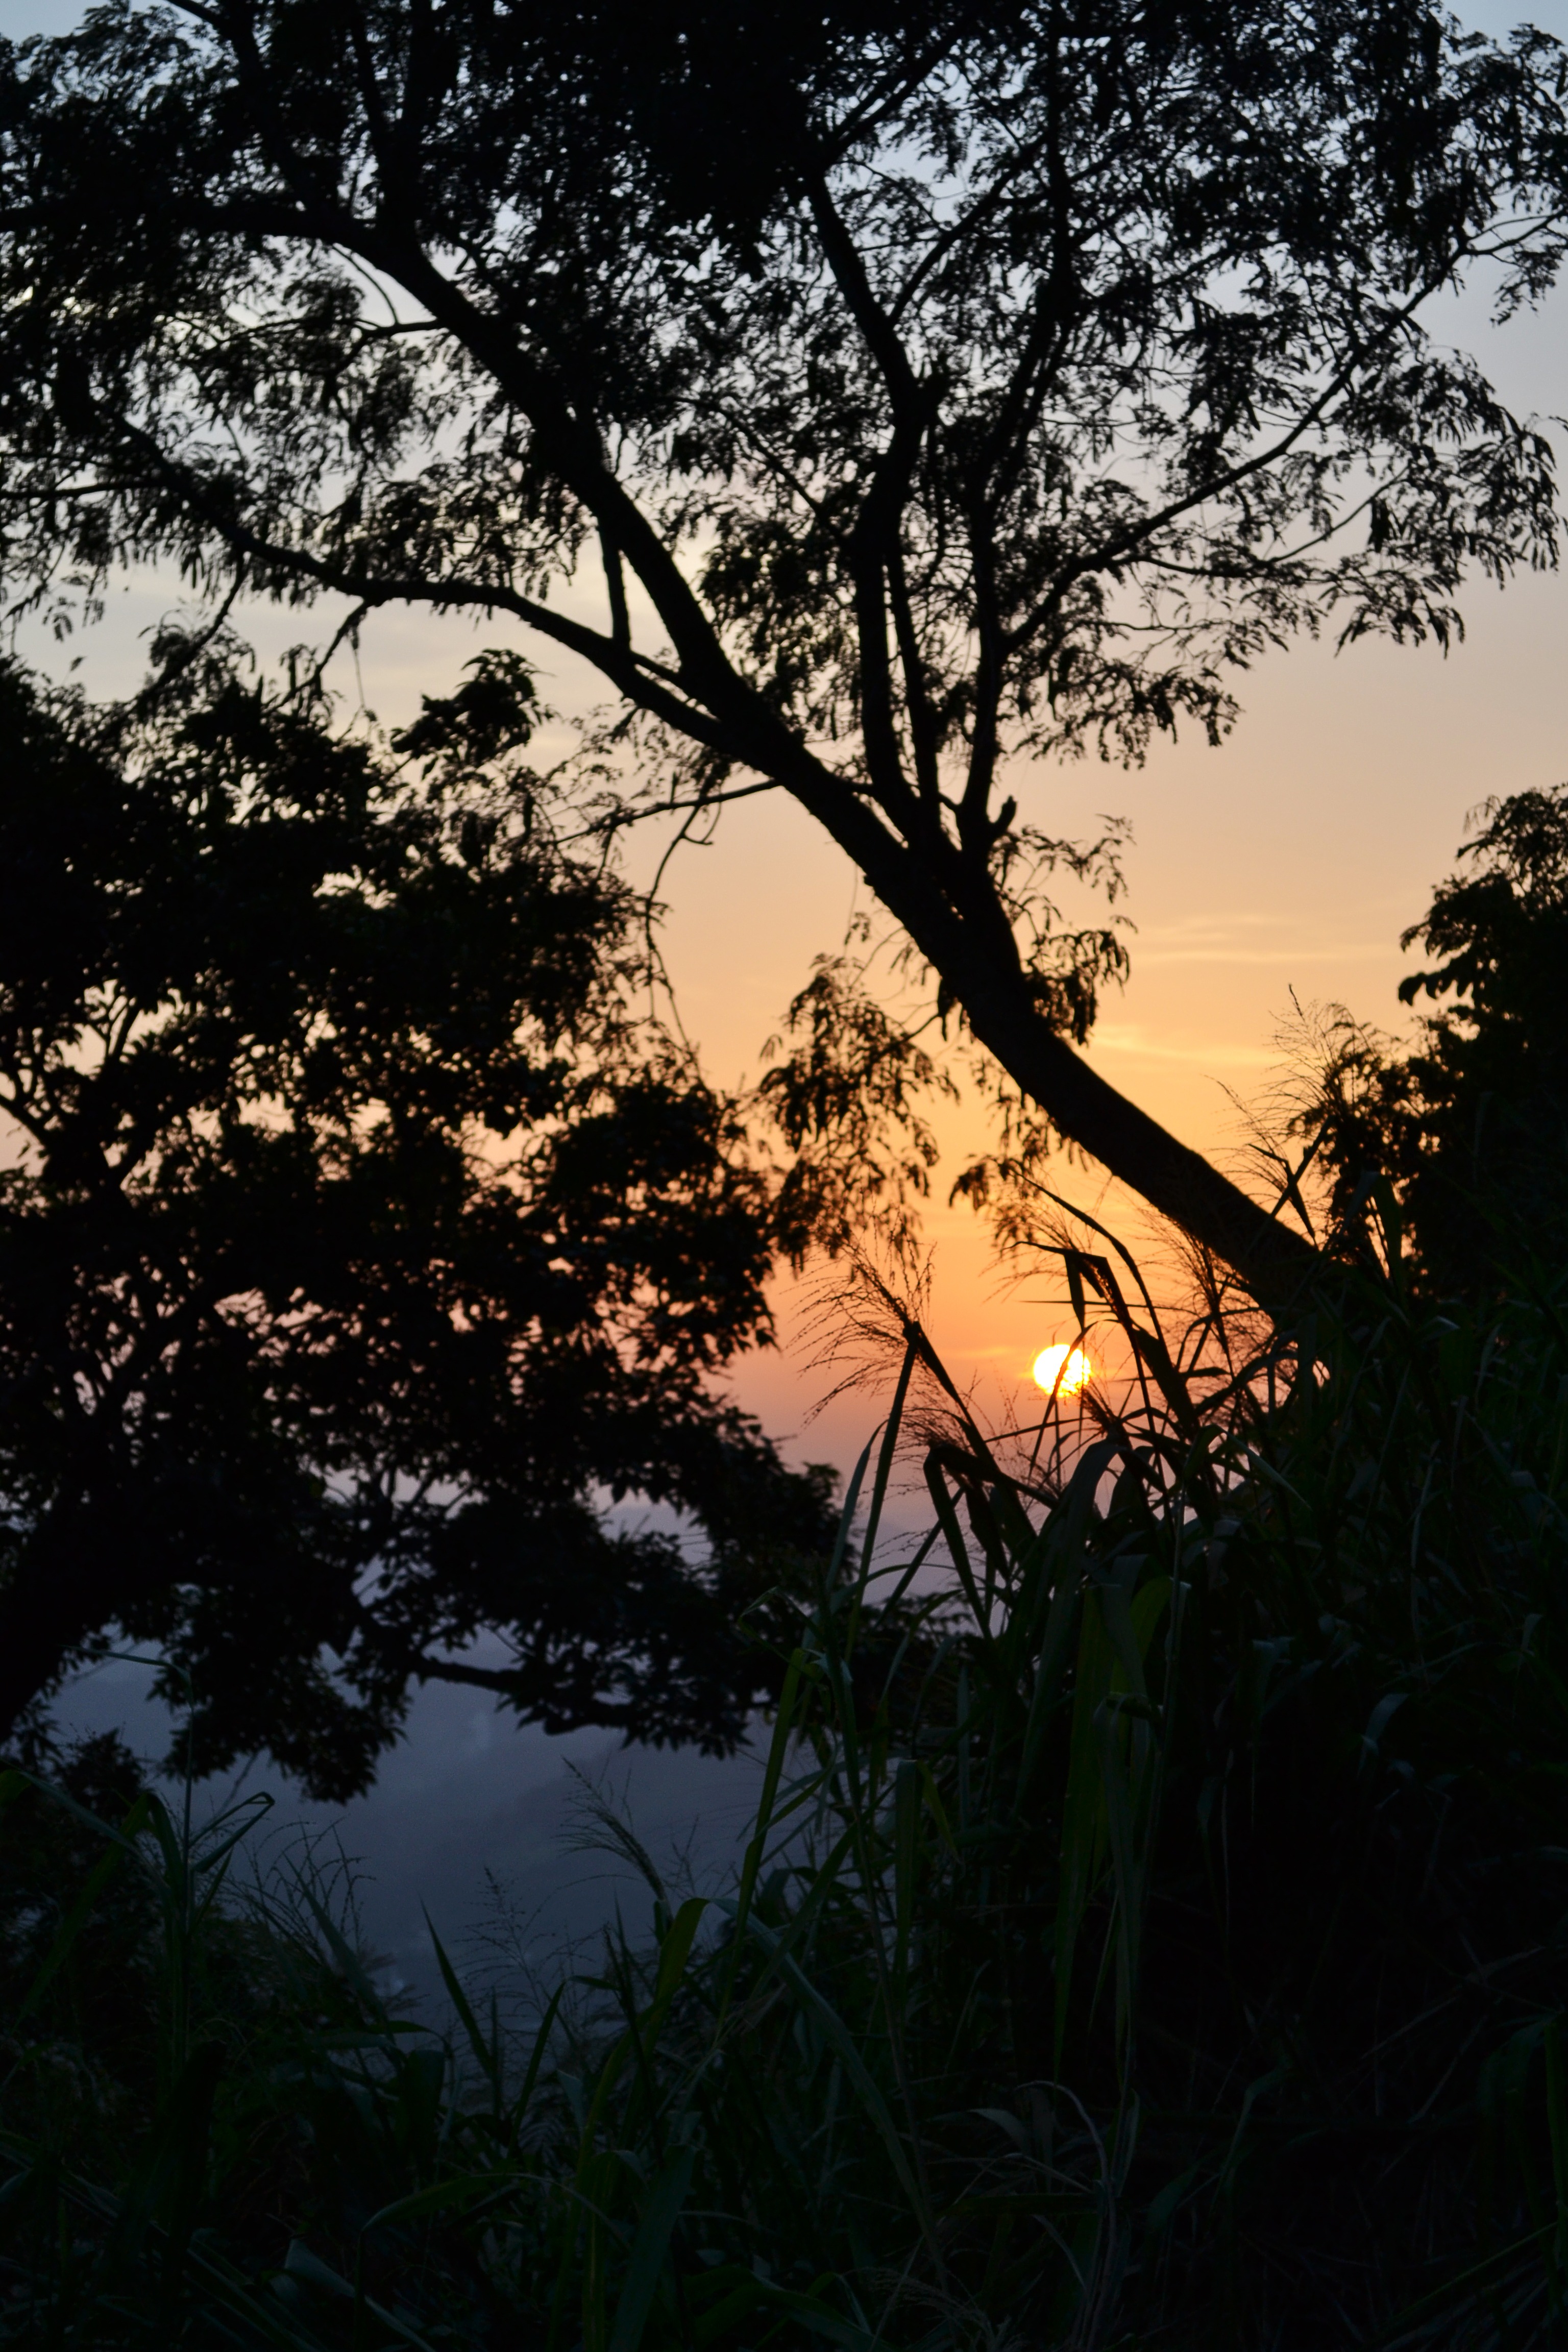
landscape, tree, nature, forest, grass, branch, silhouette, cloud, plant, sky, sun, sunrise, sunset, sunlight, morning, leaf, dawn, dusk, evening, blue sky, trees, clouds, vegetation, bright, sri lanka, ceylon, sun set, mawanella, kadugannawa